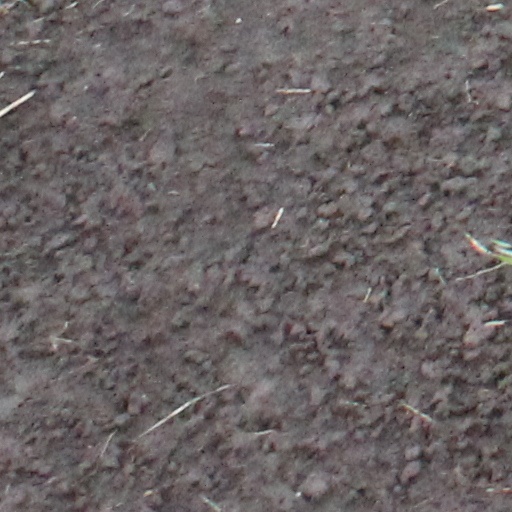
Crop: wheat